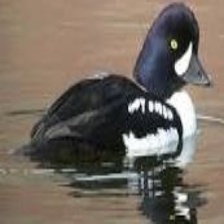
Species: BARROWS GOLDENEYE
Scientific name: BUCEPHALA ISLANDICA
ImageNet parent category: drake